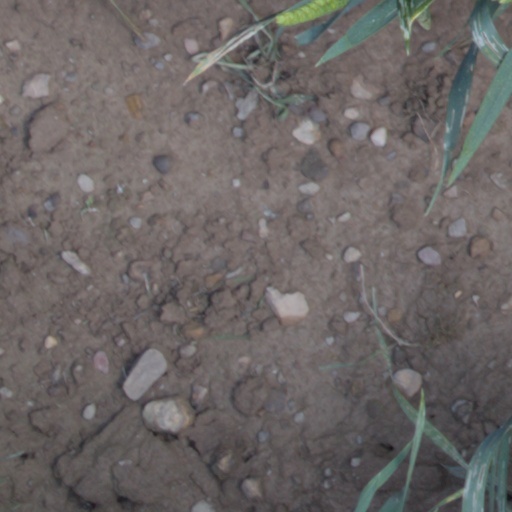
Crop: wheat